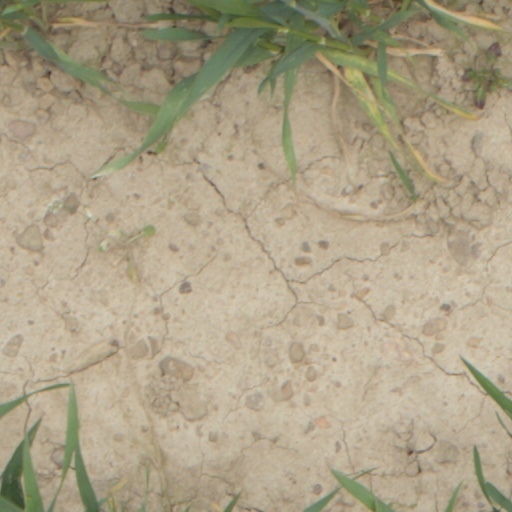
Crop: wheat